Issa (clan)

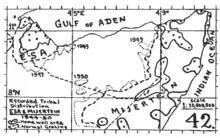
Map of Northern Somali peninsula showing distribution of the Issa clan in the north western part

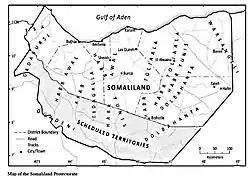
Map of Somaliland featuring the Issa clan.

The Issa primarily live in Ethiopia largely where they reach the Oromia and Afar regions and make a large chunk of the Chartered city of Dire Dawa. They also inhabit Djibouti, where they make up more than half of the population, thirdly they inhabit Awdal, Somaliland too. The Issa are the largest clan by population within the Djibouti. Also the Issa is the second largest sub-clan within the borders of the Somali Region of Ethiopia based on the Ethiopian population census 2008.